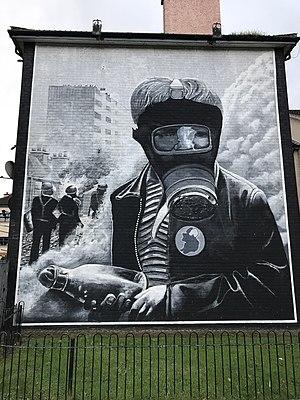
Clive Limpkin, né en 1937 au Royaume-Uni, et mort le 13 mai 2020 à Londres est un photojournaliste et écrivain britannique. Il est connu pour sa couverture de la bataille du Bogside en août 1969.